Chechnya

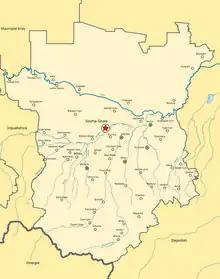
Map of Chechen Republic (Chechnya)

According to the 2021 Census, the population of the republic is 1,510,824, up from 1,268,989 in the 2010 Census. As of the 2021 Census, Chechens at 1,456,792 make up 96.4% of the republic's population. Other groups include Russians (18,225, or 1.2%), Kumyks (12,184, or 0.8%) and a host of other small groups, each accounting for less than 0.5% of the total population. The birth rate was 25.41 in 2004. (25.7 in Achkhoi Martan, 19.8 in Groznyy, 17.5 in Kurchaloi, 28.3 in Urus Martan and 11.1 in Vedeno).